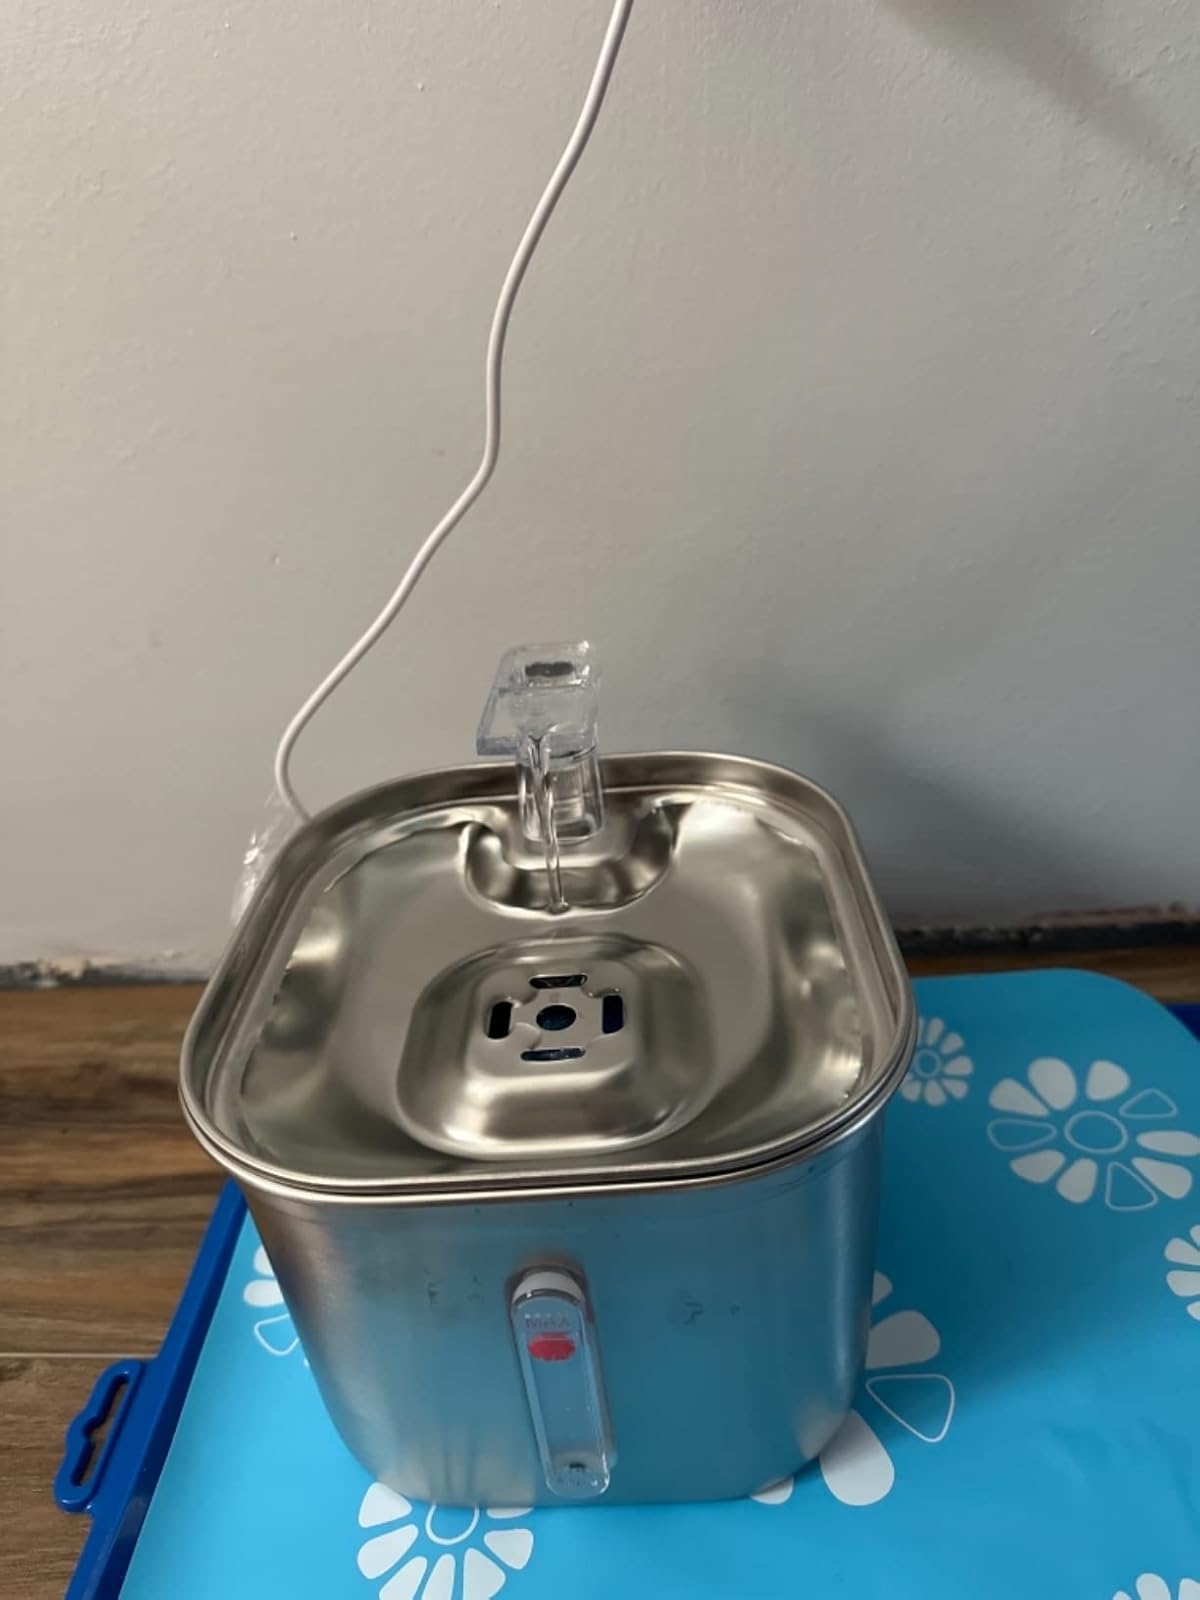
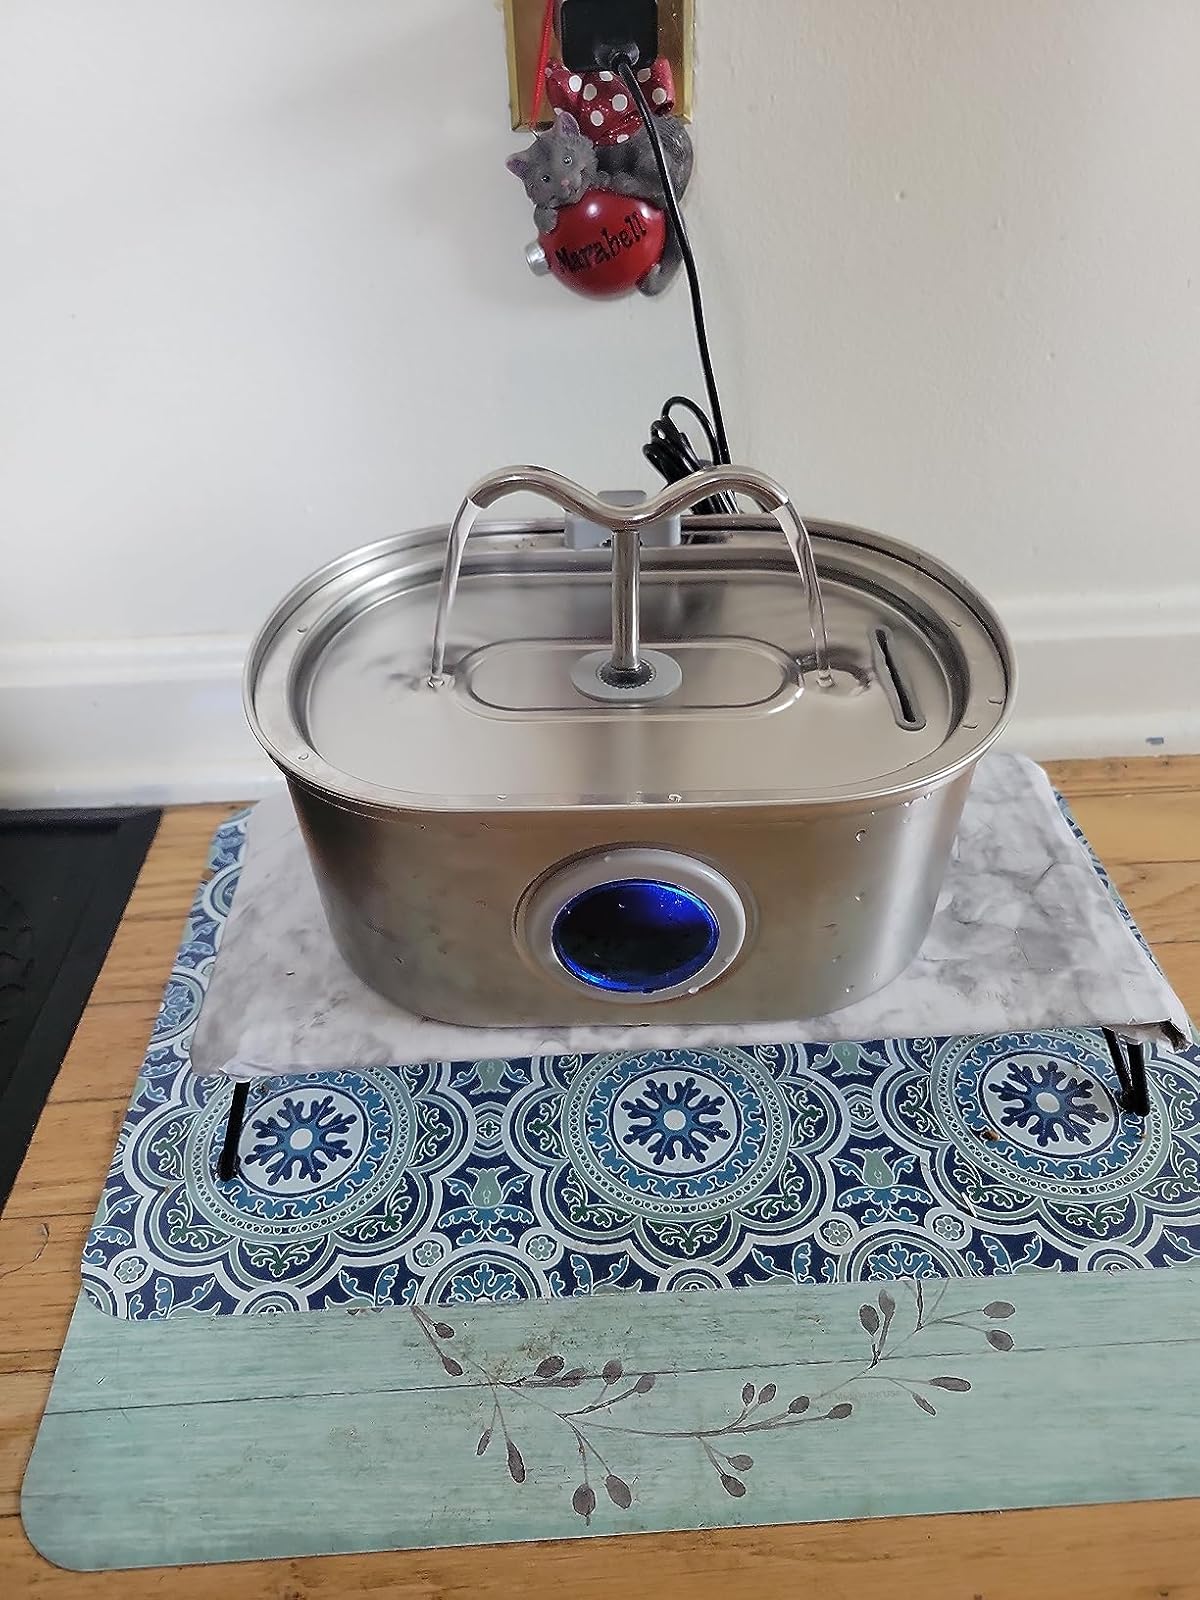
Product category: items_bowl
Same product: no